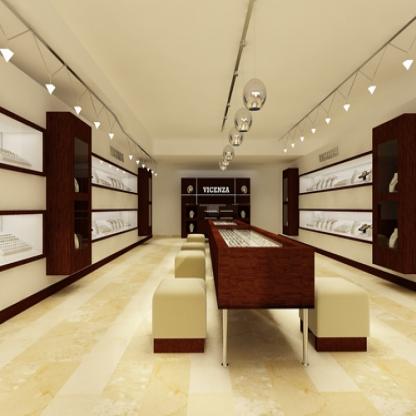
Scene: Indoor